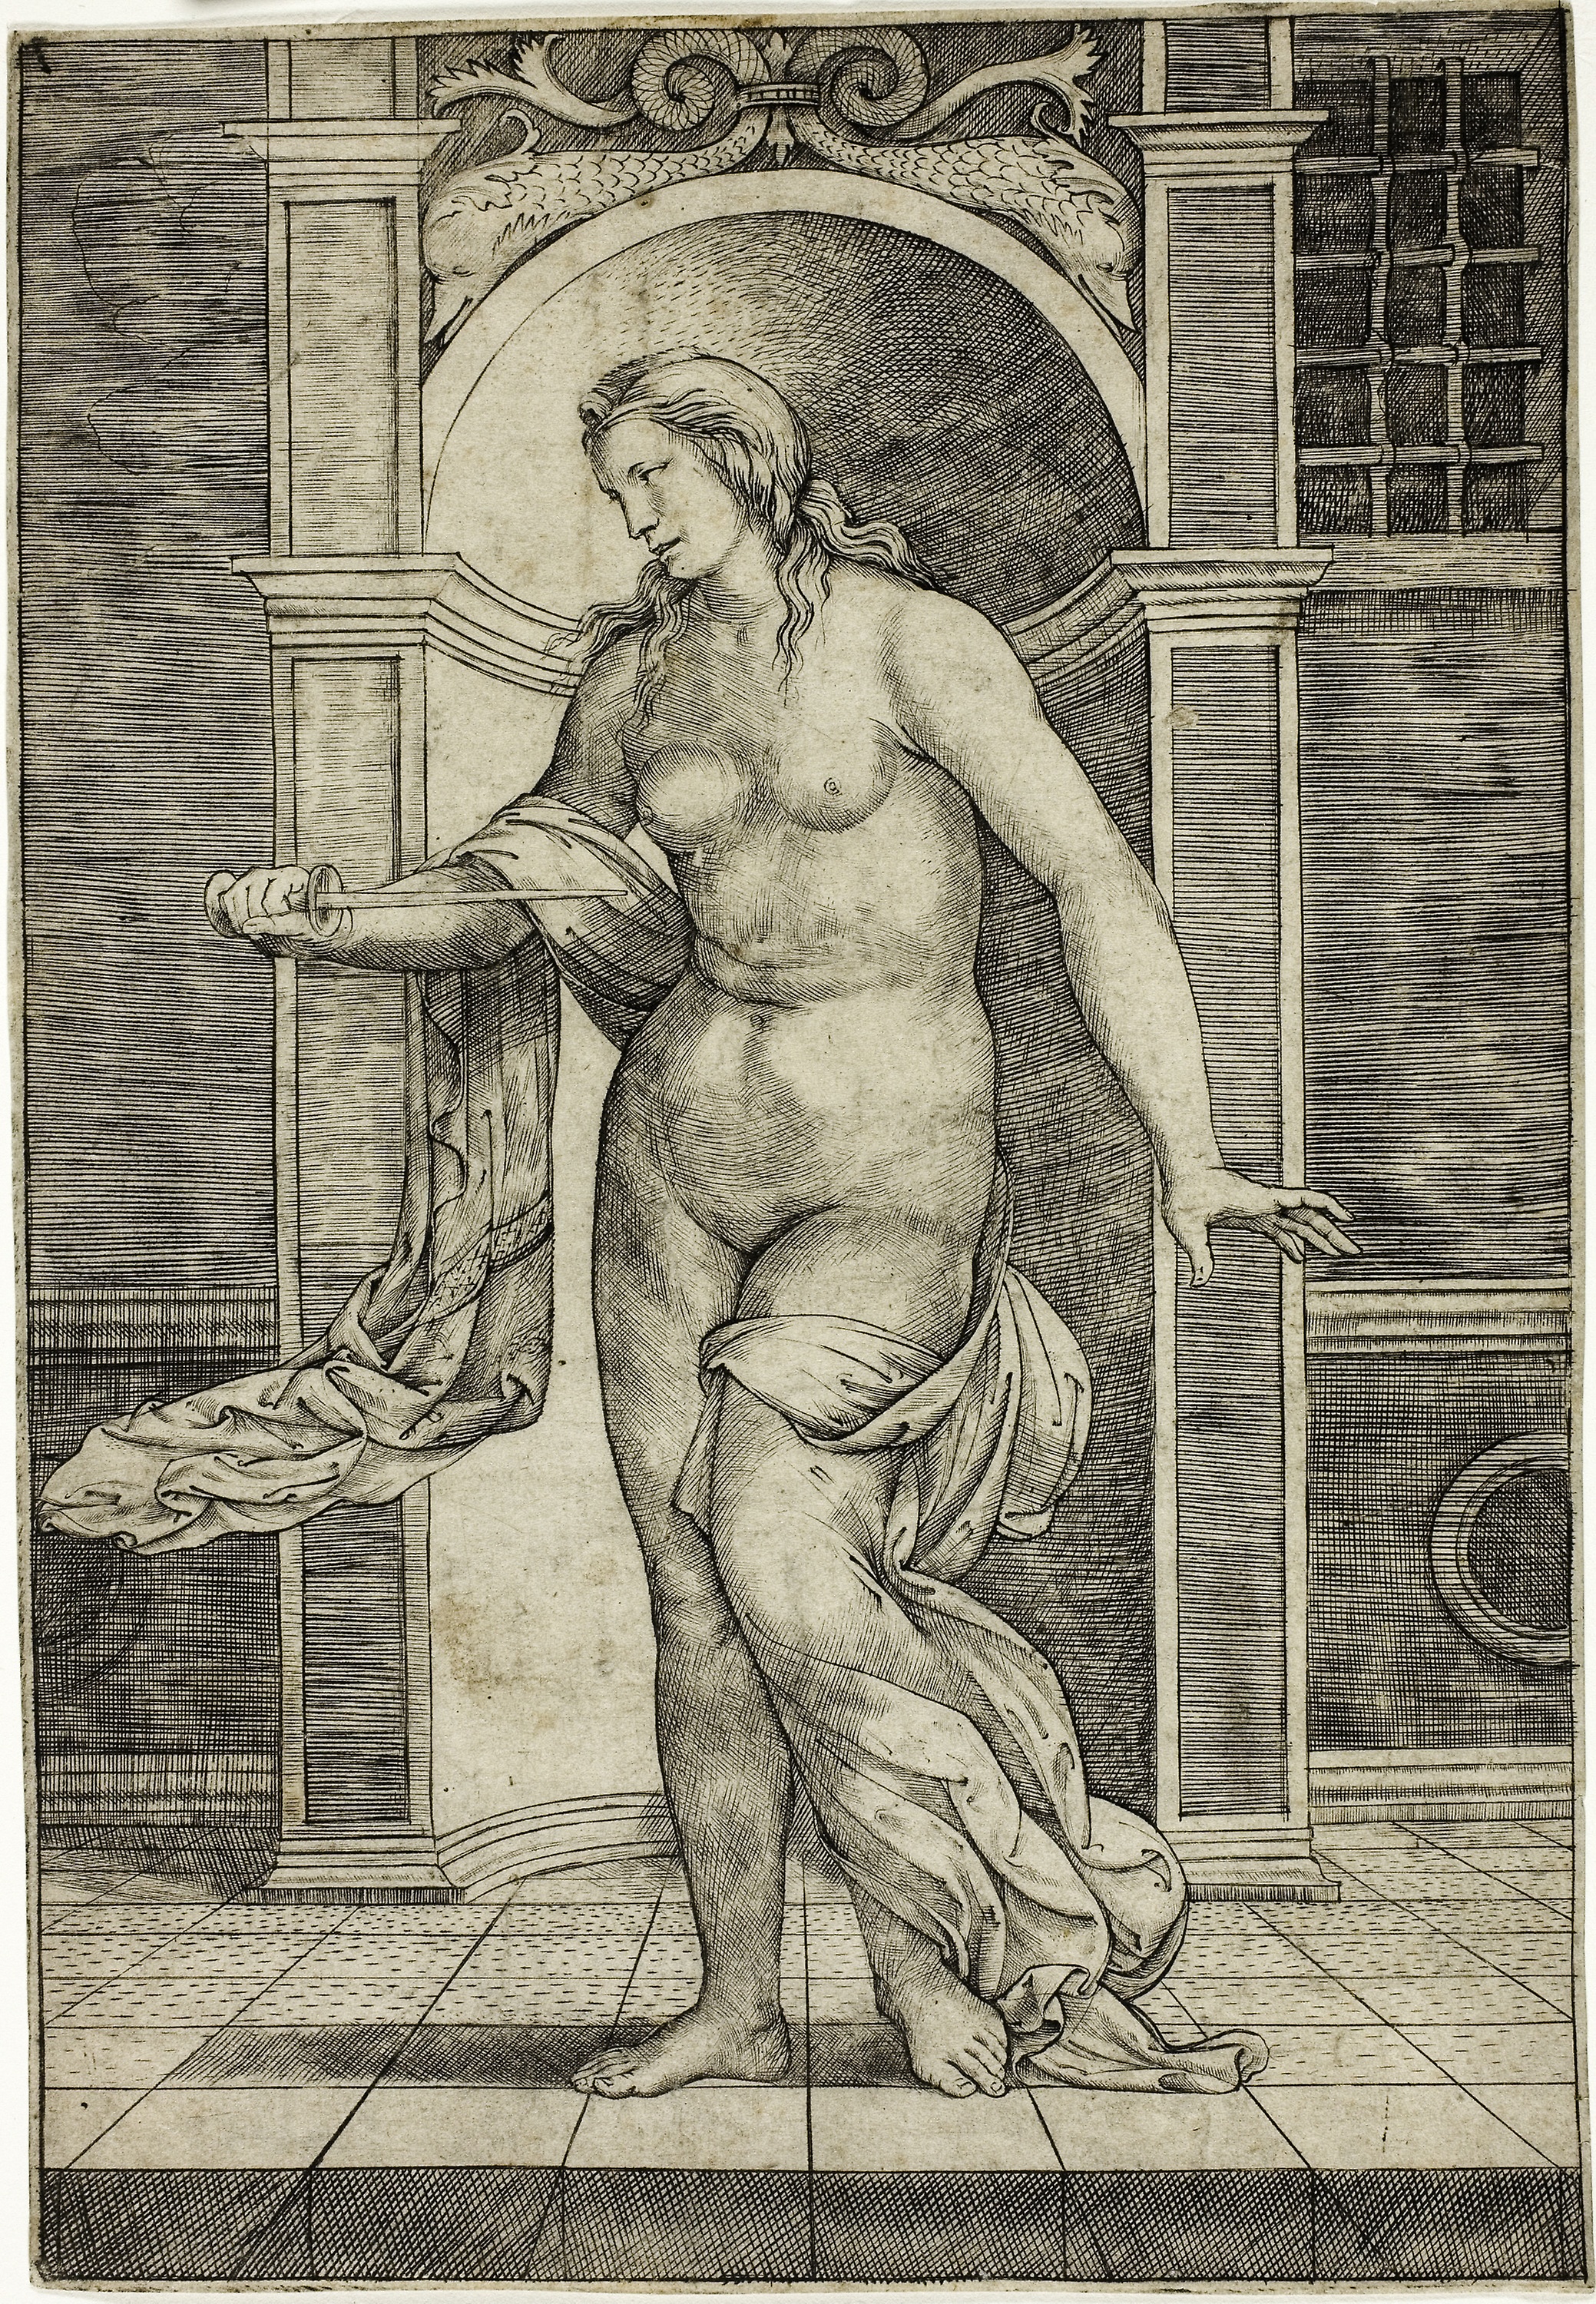
art, male, black and white, muscle, standing, human, human behavior, mythology, history, figure drawing, artwork, visual arts, drawing, barechestedness, monochrome, ancient history, chest, classical sculpture